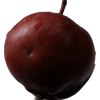
Label: Apple 18